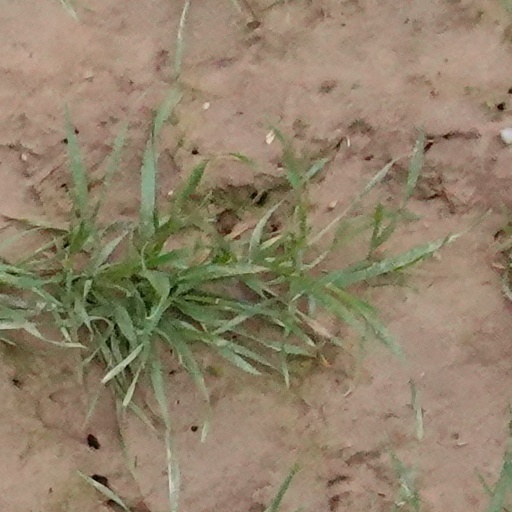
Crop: wheat